Substation

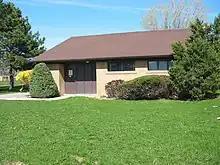
A distribution substation in Toronto, Canada, disguised as a house, complete with a driveway, front walk and a mown lawn and shrubs in the front yard. A warning notice can be clearly seen on the "front door". Disguises for substations are common in many cities.

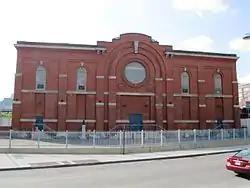
In continuous operation since 1901, the Adélard-Godbout substation in Old Montreal is Canada's oldest substation. It has a facade in clay brick with gray stone ornaments to blend in to its downtown environment.

A "distribution substation" transfers power from the transmission system to the distribution system of an area. It is uneconomical to directly connect electricity consumers to the main transmission network, unless they use large amounts of power, so the distribution station reduces voltage to a level suitable for local distribution.